The Derby (1895 film)

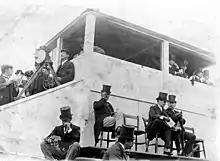
Birt Acres filming the Derby horse race at Epsom in 1895

The Derby is an 1895 British short black-and-white silent documentary film, produced and directed by Birt Acres for exhibition on Robert W. Paul's Kinetoscopes, featuring the end of the 29 May 1895 Epsom Derby viewed from a raised position close to the finishing line with the main stand in the distance. A photograph of Acres filming the documentary has survived, which shows that the camera used in the production was relatively portable. The film was long considered lost but footage discovered in the Ray Henville collection in 1995 has been identified by the BFI as being from this film.